Falcated duck

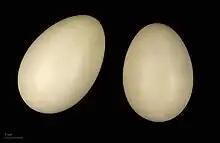
Eggs of falcated duck

The clutch is 6–10 eggs. Eggs are generally laid in late May. They have their nests on the ground in thick grasses, tussocks, swamped shrubbery, or hidden in deadwood. Usually the eggs are nested near water but have also been seen in small bushes approximately from the water. The eggs have a color of white with a pinkish yellow tint. Females incubate the eggs alone, 24–25 days in captivity. The males will leave the female during incubation.